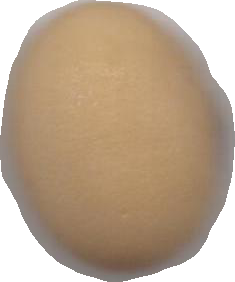
Variety: Anjasmoro